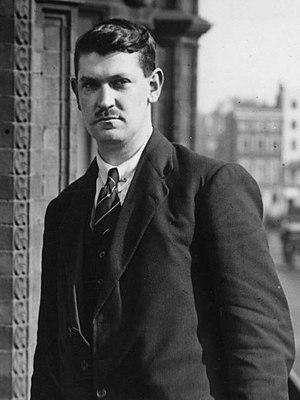
La guerre civile irlandaise est une guerre ayant opposé entre eux les indépendantistes irlandais divisés sur le traité de Londres ratifié de peu par le Dáil Éireann en décembre 1921.
Michael James Collins est un leader révolutionnaire républicain irlandais. Il a été ministre des Finances de la République irlandaise, leader de l'Irish Republican Brotherhood, Directeur des services secrets de l'IRA, membre de la délégation irlandaise durant les négociations du traité anglo-irlandais, président du Gouvernement provisoire et Commandant en chef de l'Armée nationale irlandaise. Il est plutôt reconnu en tant que chef militaire, mais il a aussi fait partie de plusieurs comités politiques.
L’élection générale irlandaise de 1922 s'est tenue le 16 juin 1922. 128 députés sont élus et siègent au Dáil Éireann.